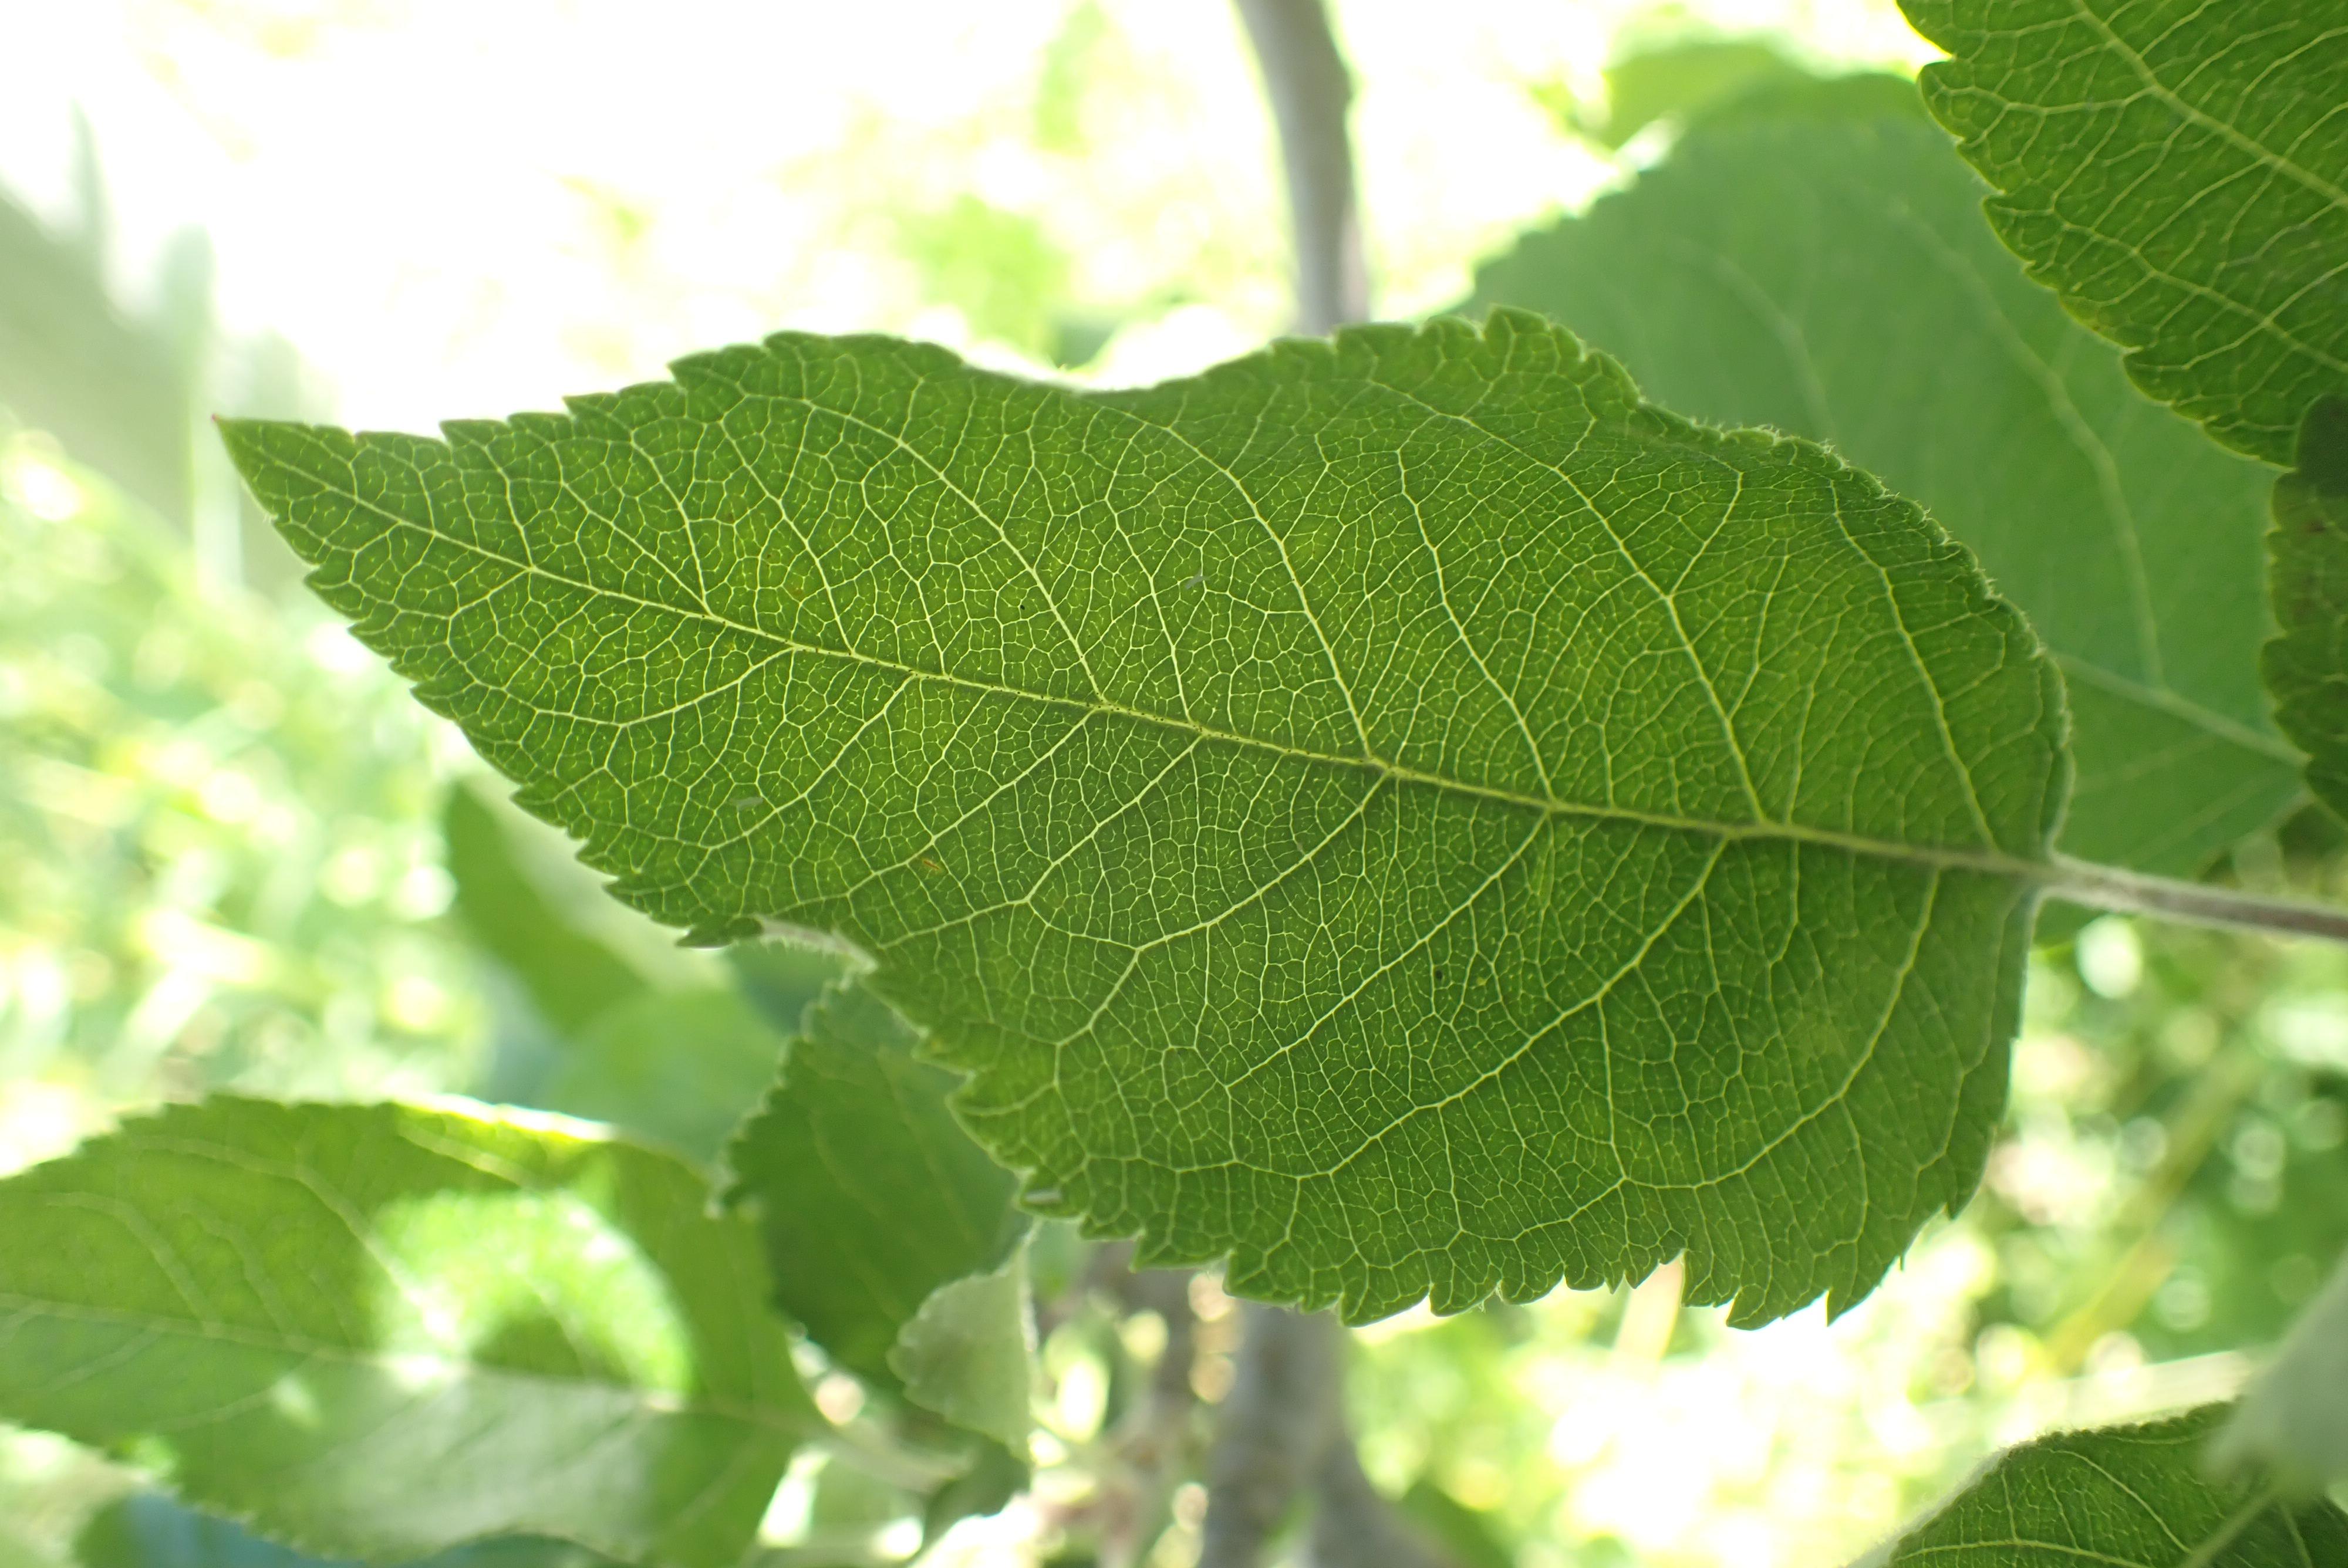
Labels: healthy